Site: brandenburg
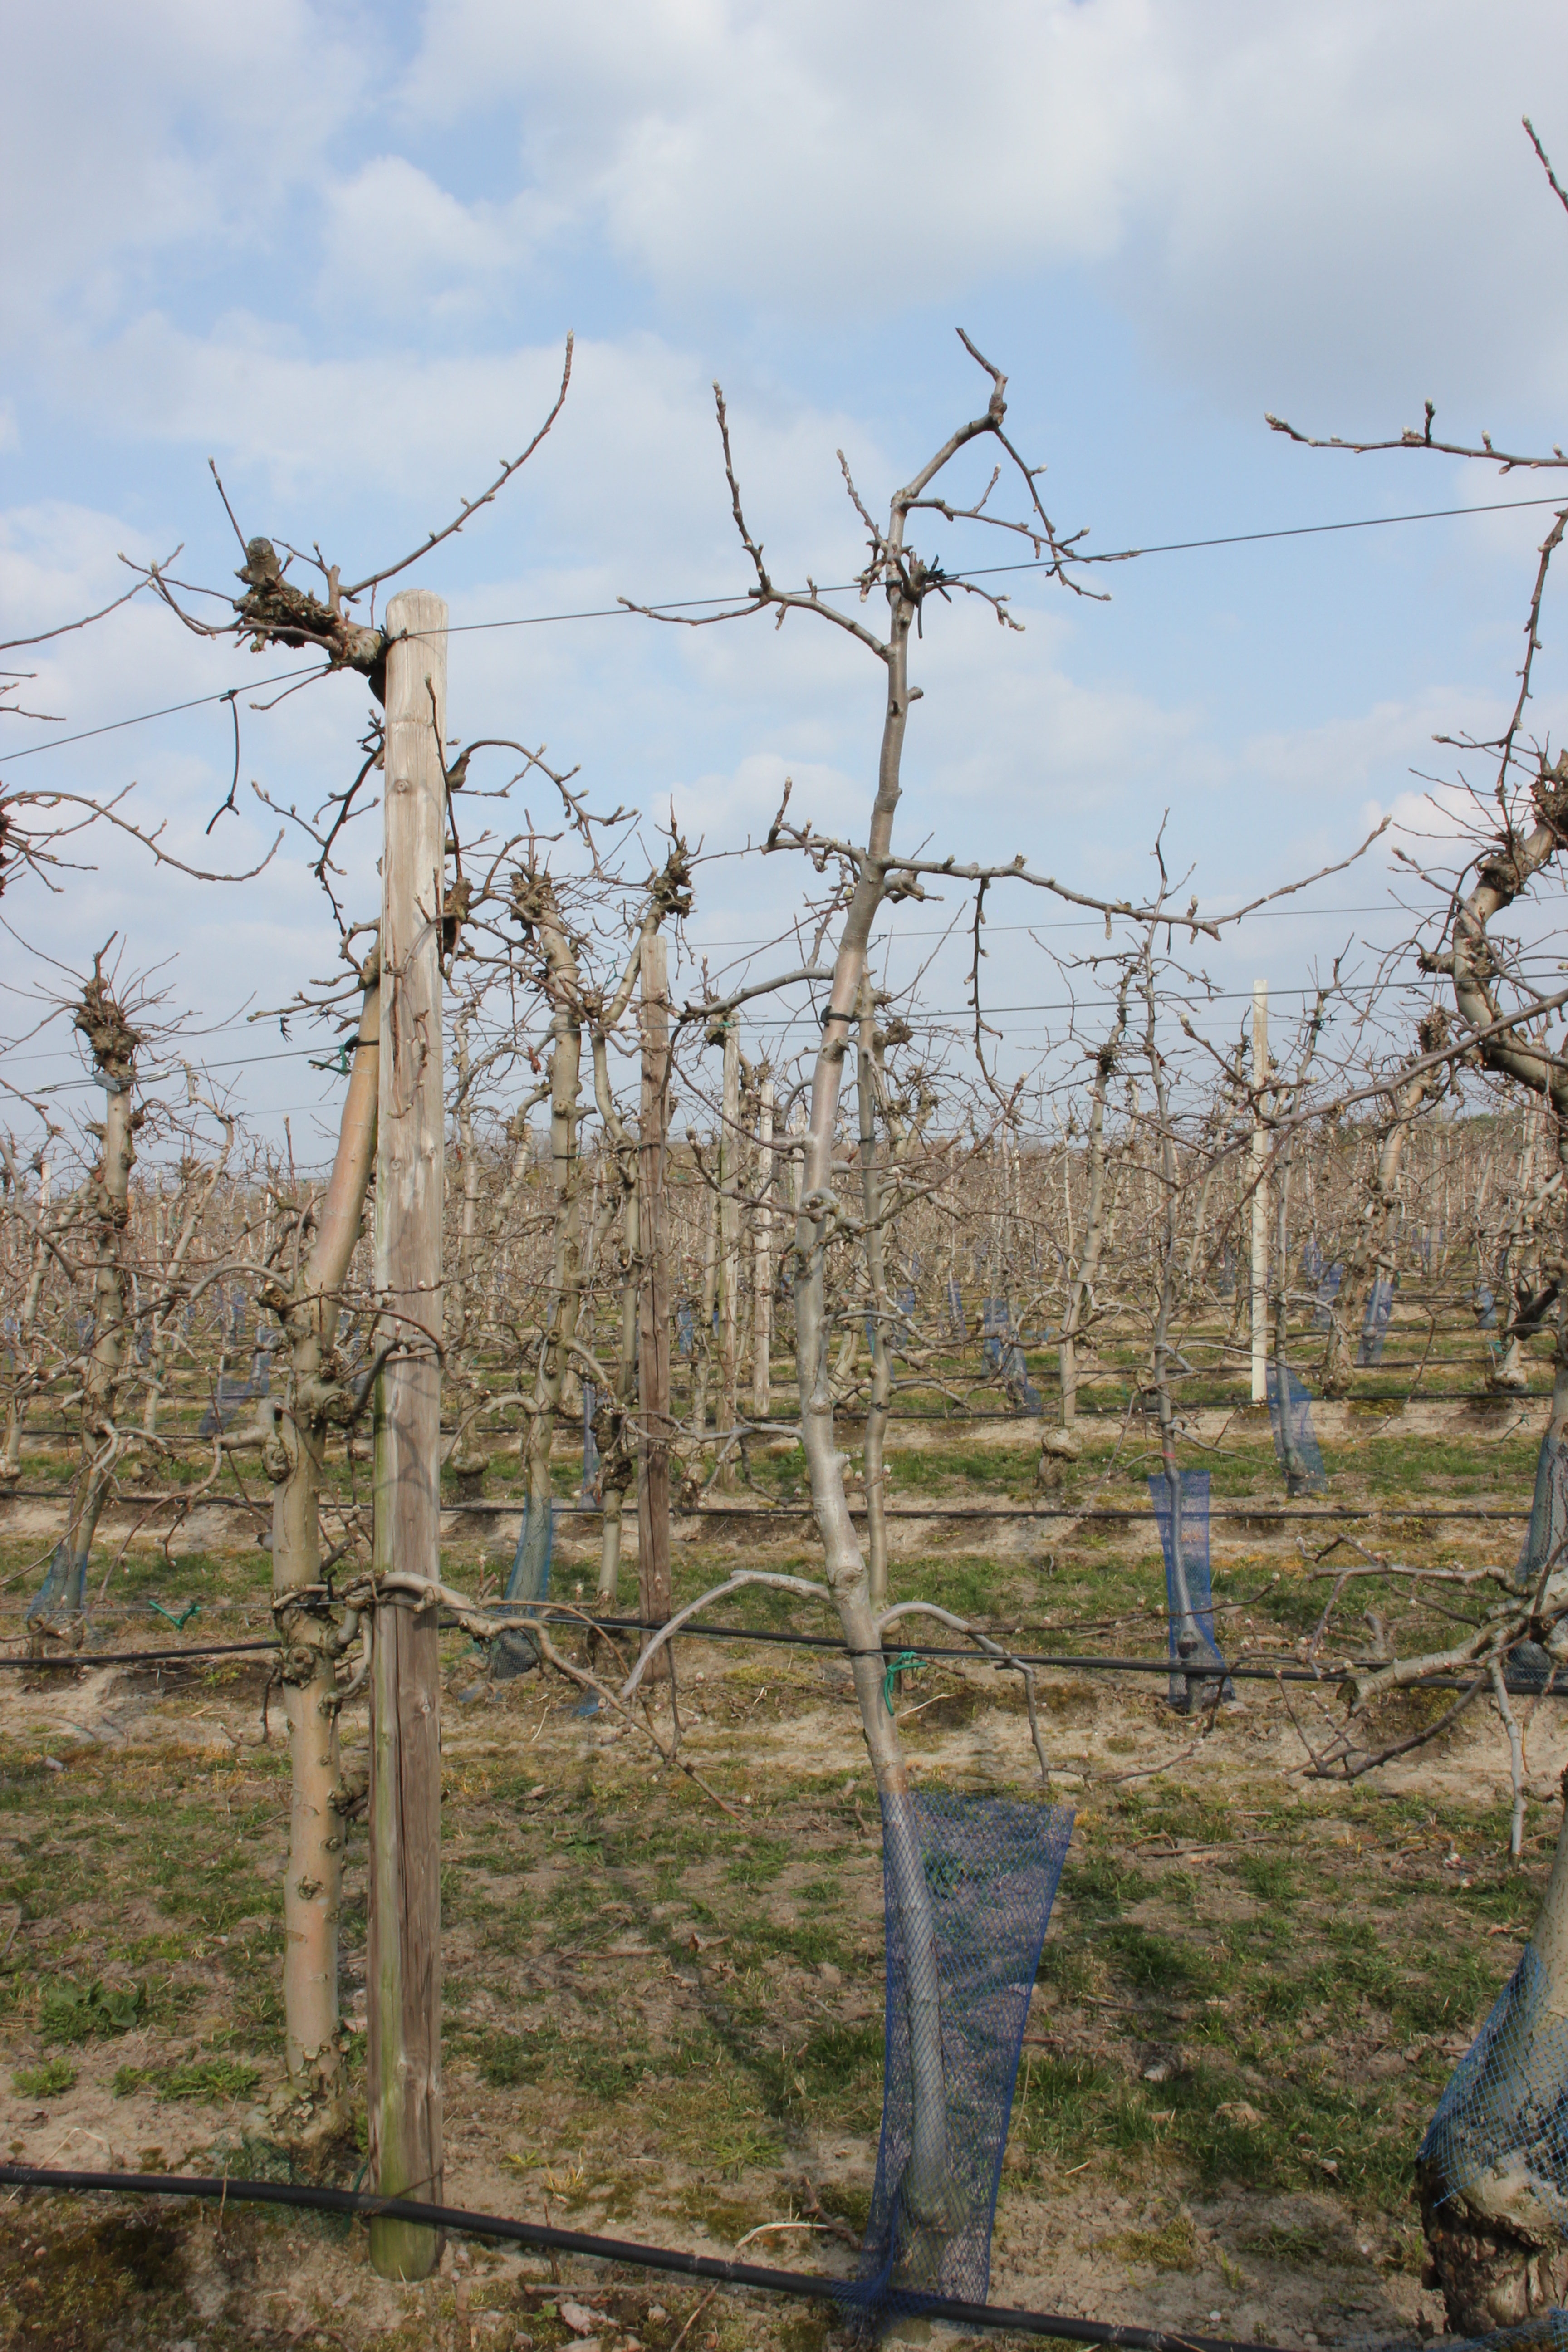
Growth stage (BBCH 03): Bud development